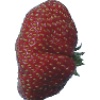
Label: strawberry_wedge